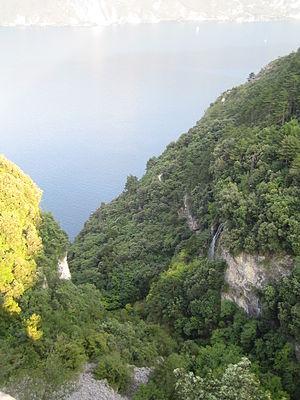
La Ponale est une rivière du Trentin-Haut-Adige se jetant dans le lac de Garde.